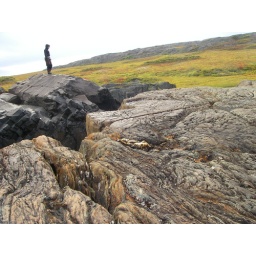
The falls had 2 distinct types of rock - the wavy red rock in the foreground and the blocky black rock in the background.